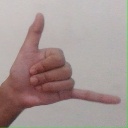
अक्षर: द